Tomari Station (Toyama)

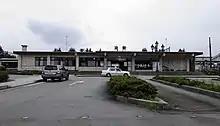
The station in JR West days in September 2011

The station opened on 16 April 1910. With the privatization of Japanese National Railways (JNR) on 1 April 1987, the station came under the control of JR West.